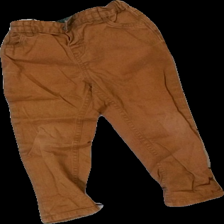
View: front
Type: Trousers
Category: Children
Brand: H&M
Colors: Orange
Material: 100% cotton
Cut: Regular
Size: 104
Season: All
Stains: Minor
Price range: <50
Recommended usage: Export
Comment: washed out